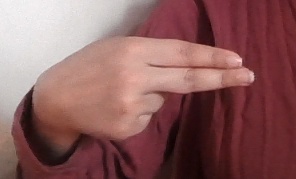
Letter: ain